Inflammaging

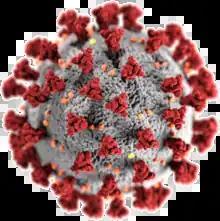
SARS-CoV2 VirusCorona virus resulting in COVID-19

Available evidence indicates that SARS-CoV2 enters the central nervous system through the lymphatic system and the virus was confirmed present in the capillaries and neuronal cells of the frontal lobe of COVID-19 patients. This is corroborated with evidence demonstrating that SARS-CoV2 was present in cerebral spinal fluid of infected patients which displayed severe neurological symptoms. Viral infection is capable of inducing neuroinflammation through neuro-immune interactions. While aging is the most significant risk factor in the development of neurodegenerative diseases like Alzheimers, Parkinson's, and Amyotrophic lateral sclerosis, chronic, low-grade inflammation and immunosenescence may be aggravated by a viral infection, worsening the aging phenotype and contributing to the development of neurodegenerative disease. For example, neuroinflammation has been shown to contribute greatly to the severity and pathogenesis of Parkinson's disease. Infection by the H1N1 virus was shown to contribute to Parkinson's disease development.